Dadeng Subdistrict

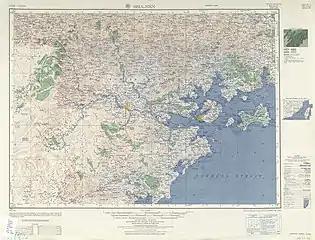
Dadeng (labelled as Ta-teng Tao), Xiaodeng (labelled as Hsiao-teng, Town I) and Jiaoyu (labelled as Chiao Hsü, Reef I) (1954)

Dadeng (大嶝/大嶝島), Xiaodeng (小嶝/小嶝島) and Jiaoyu (角嶼) were part of Kinmen County in Republican China and are claimed by modern Kinmen County, Republic of China (Taiwan). The islands have been under PRC control since October 9 or October 15, 1949.